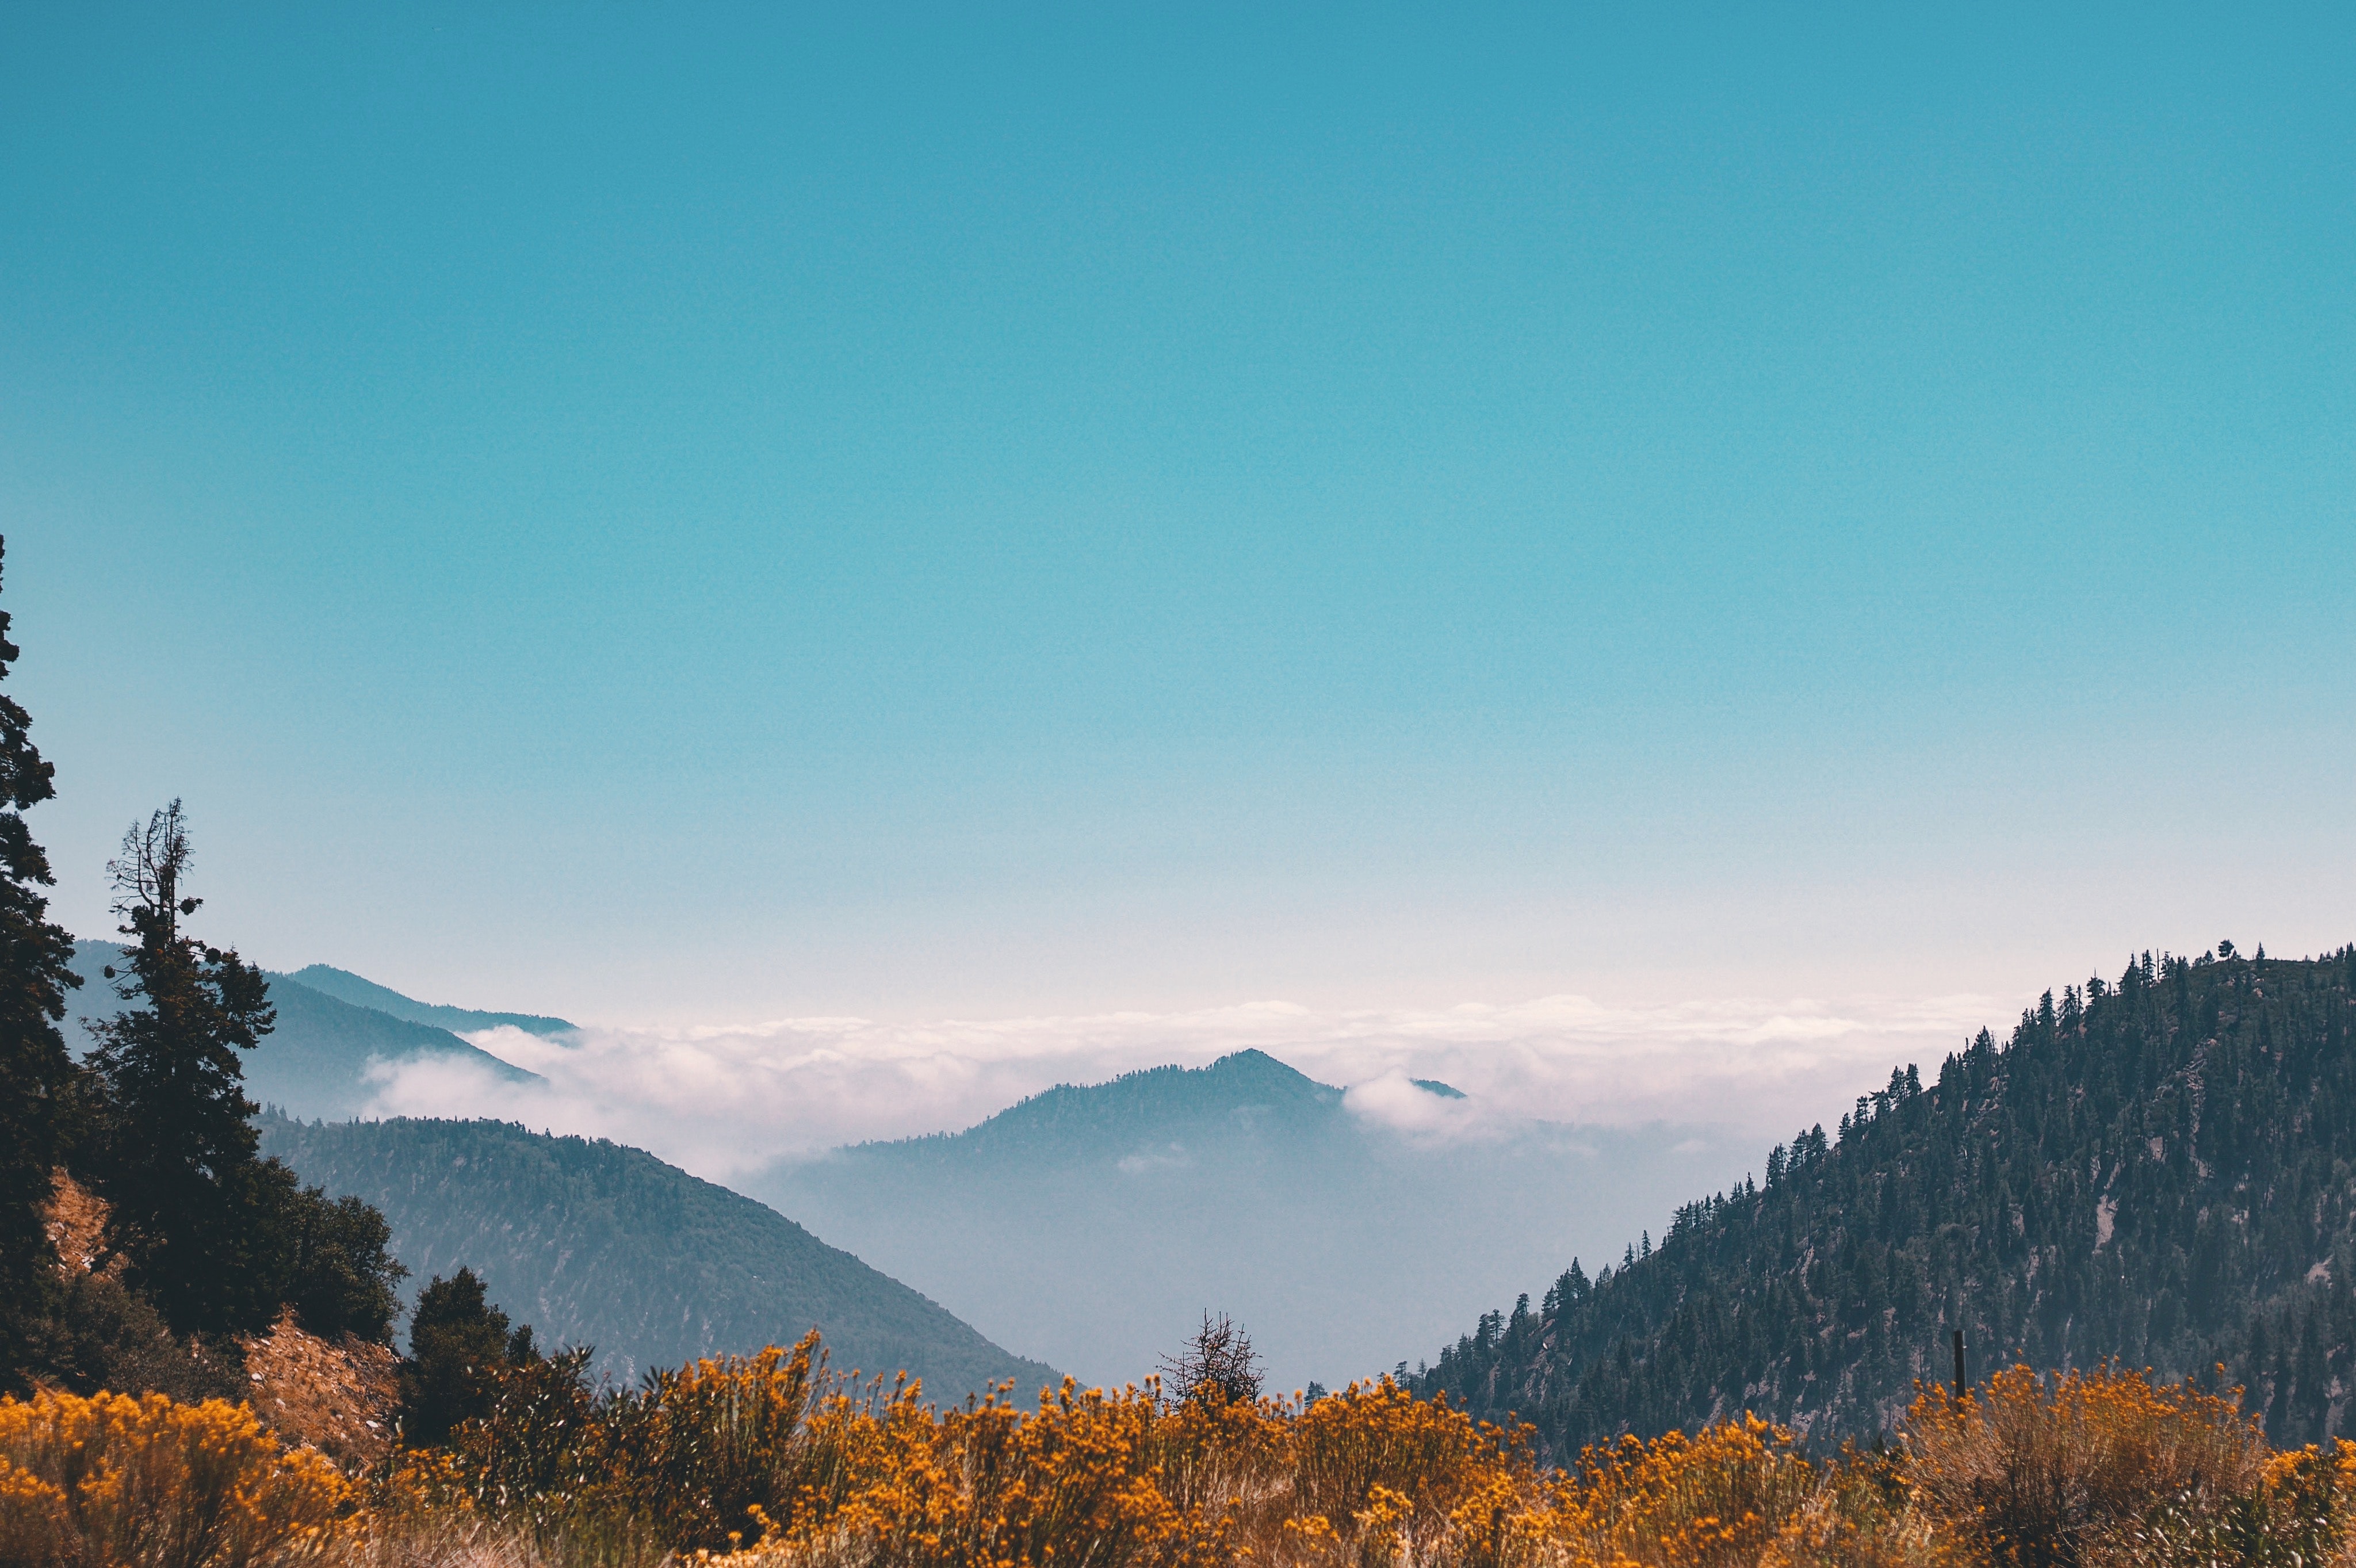
sky, mountainous landforms, nature, mountain, mountain range, leaf, tree, wilderness, woody plant, mount scenery, cloud, hill station, morning, national park, ridge, alps, hill, highland, winter, forest, landscape, autumn, horizon, escarpment, meteorological phenomenon, massif, fell, summit